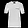
Label: T - shirt / top